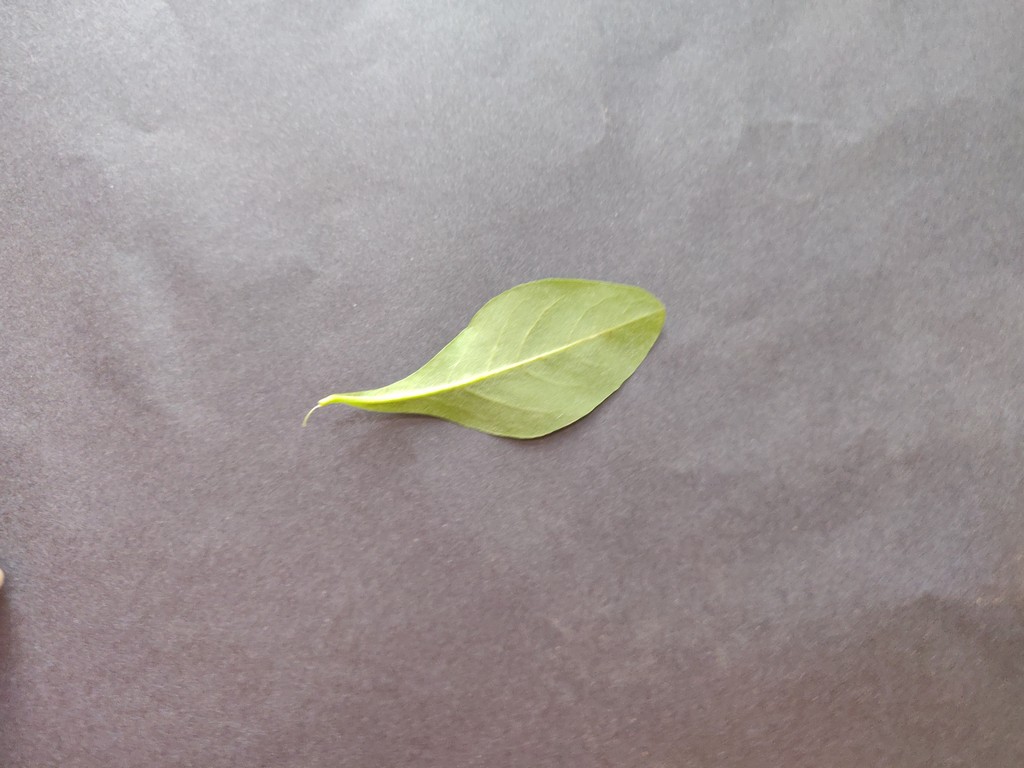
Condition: Healthy
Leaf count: single
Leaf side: back